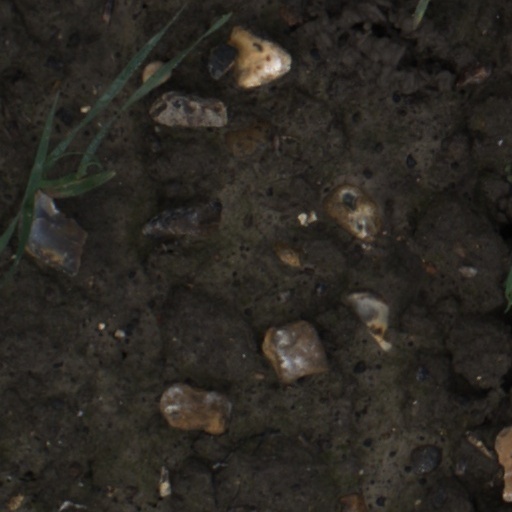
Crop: wheat